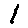
Label: 1